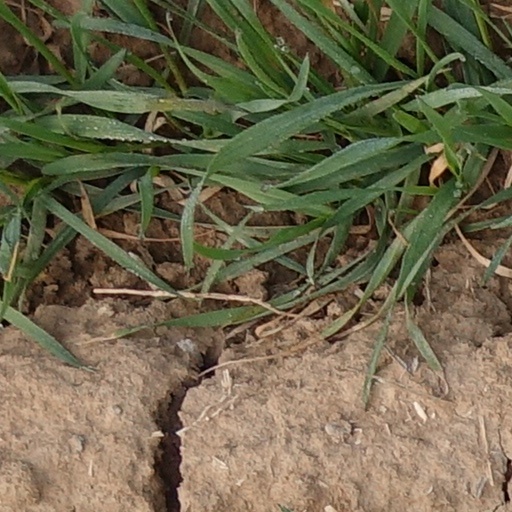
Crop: wheat